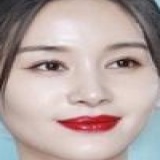
diễn viên Vương Tử Văn